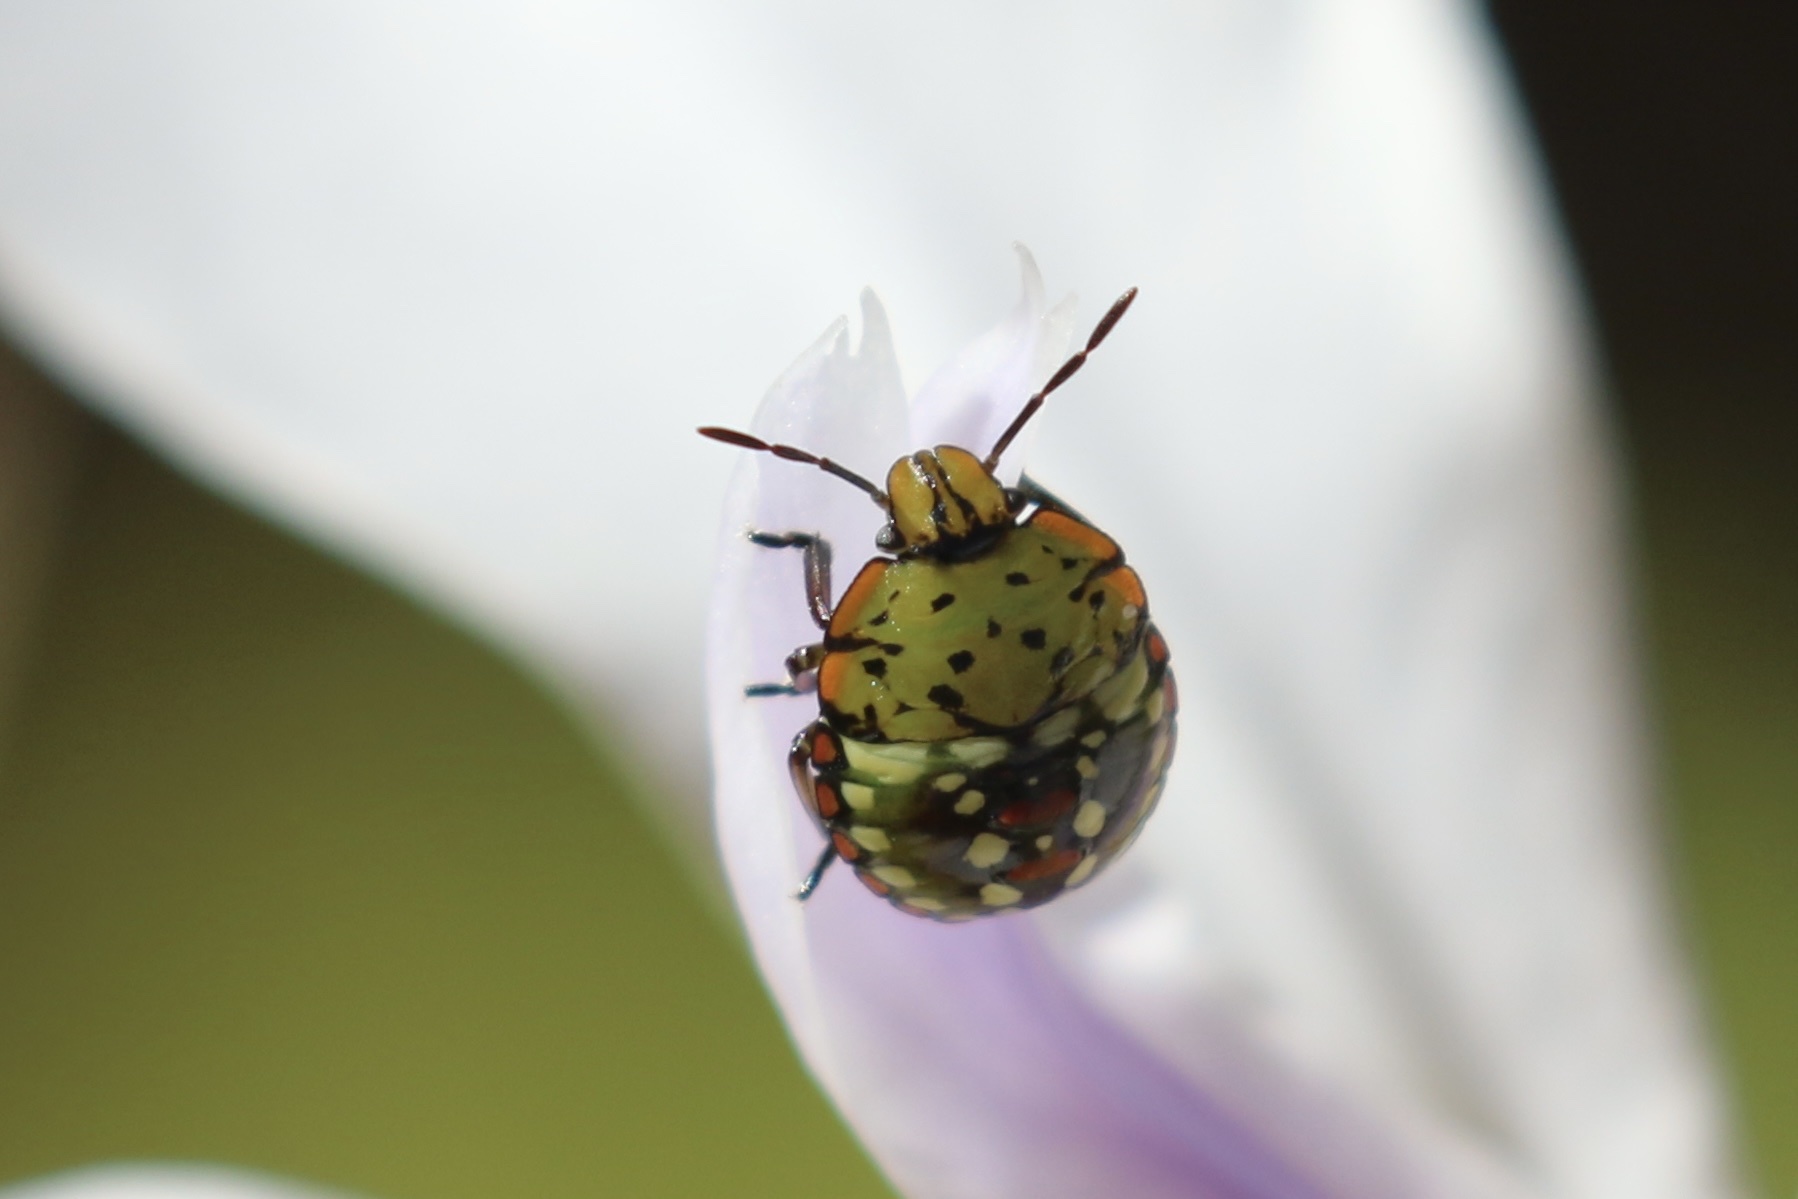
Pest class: stink_bug